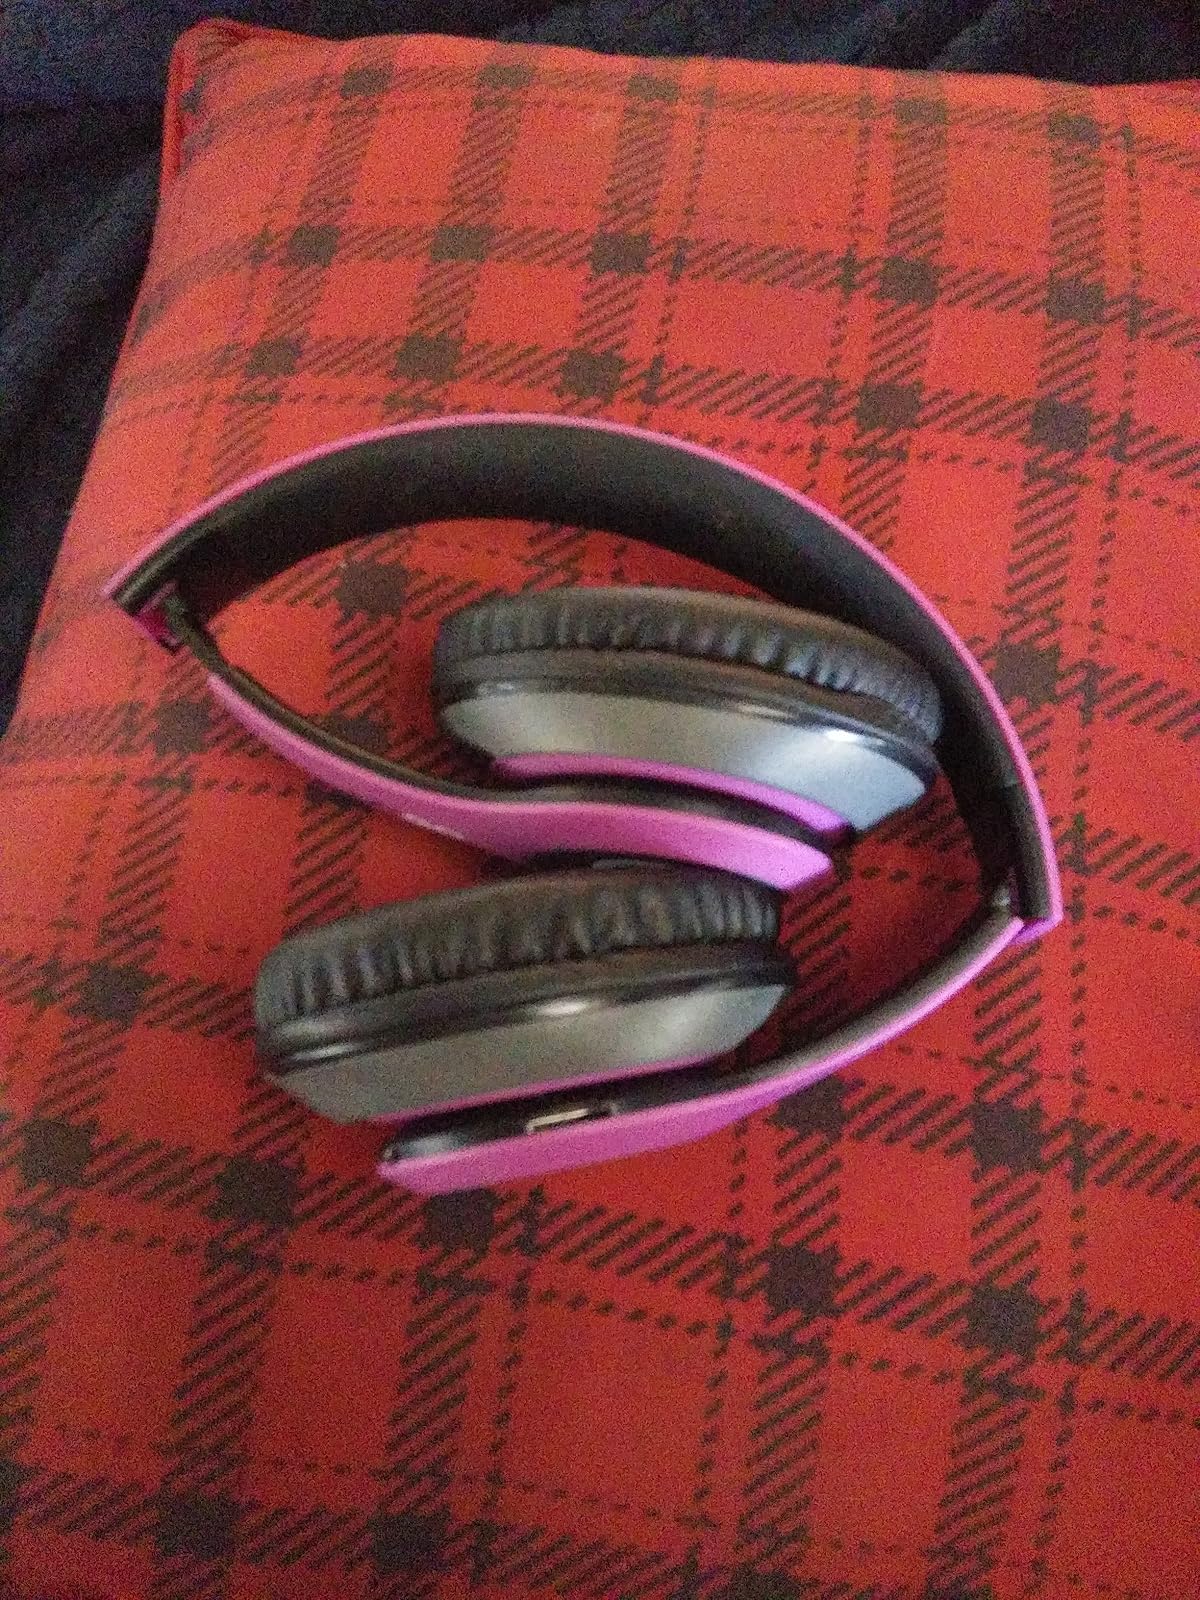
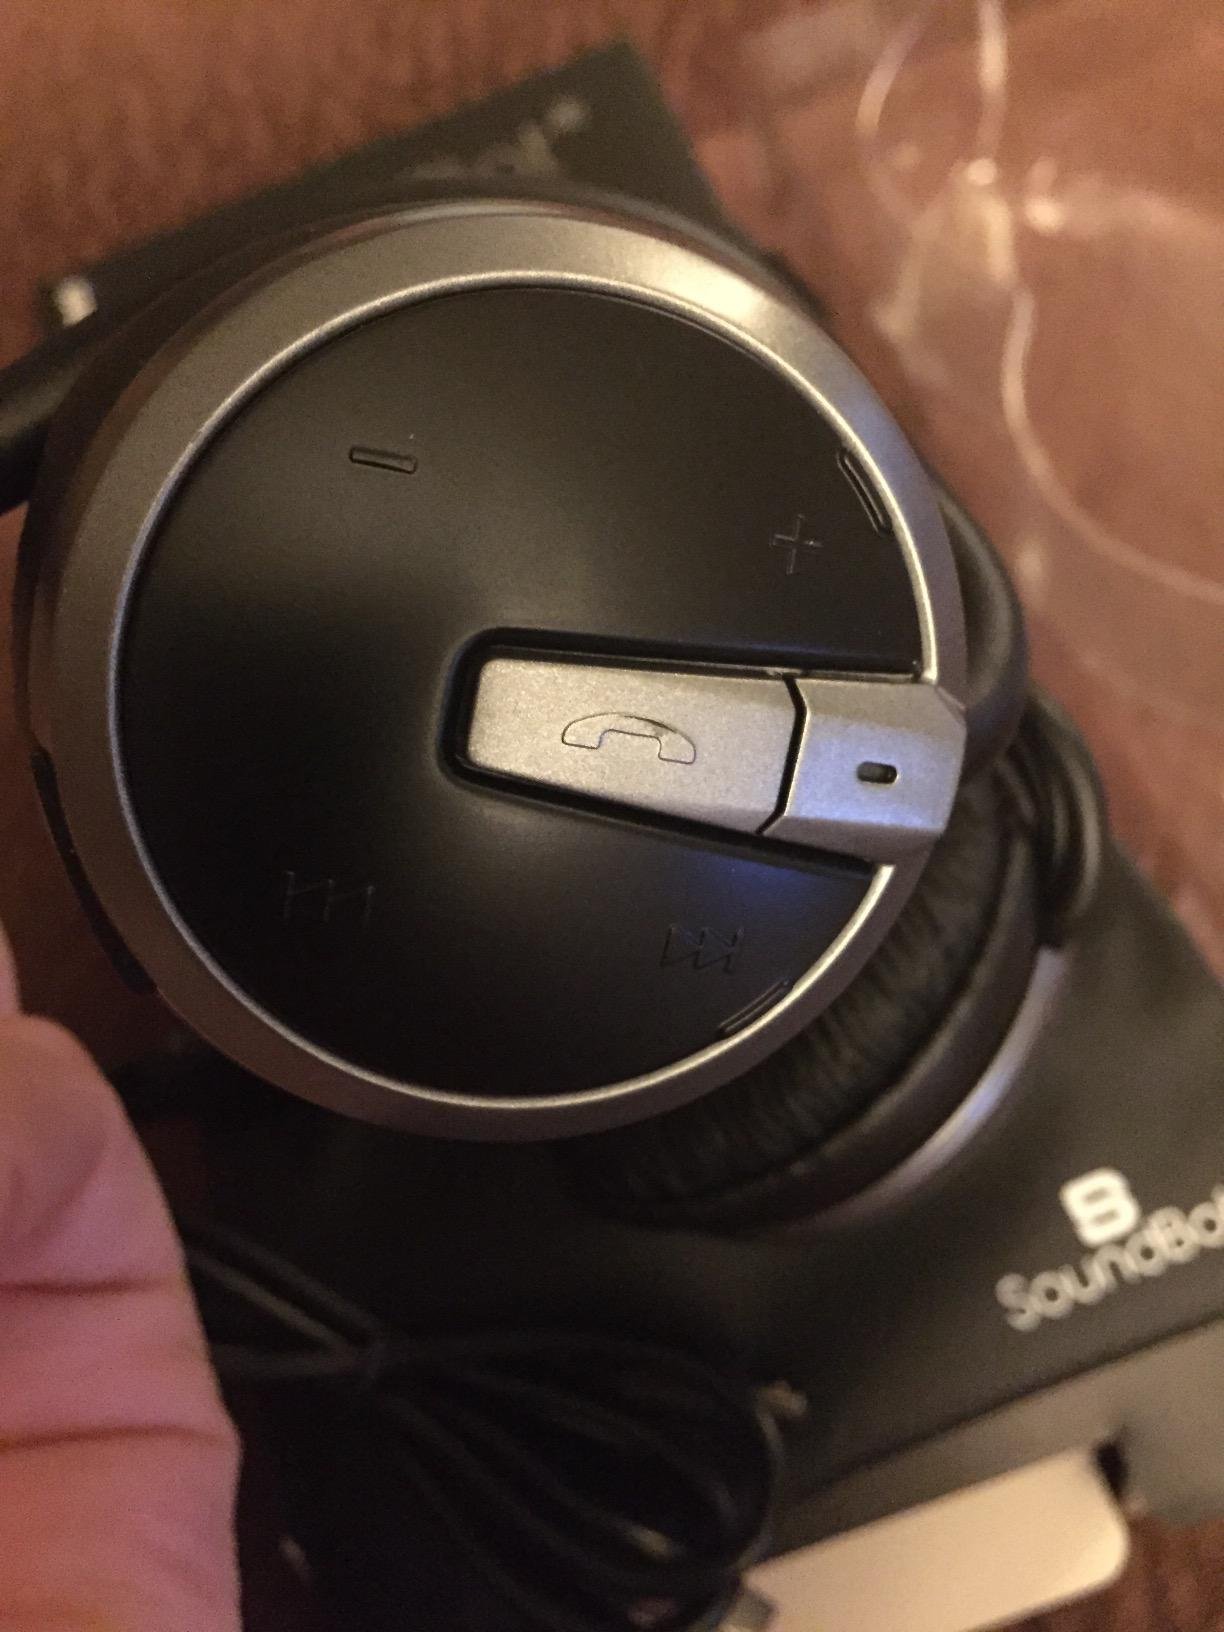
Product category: headphones
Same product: no